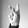
ASL letter: K